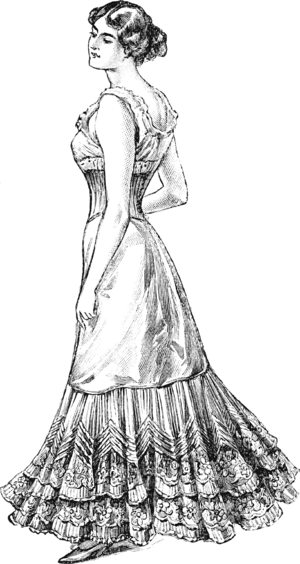
3337 JUPON taffetas noir et nuances claires, volant plissé garni dentelle et ruban 39."" Doublé 42.""